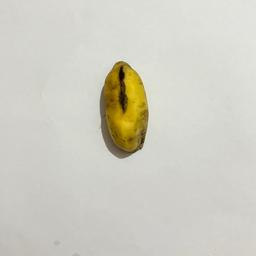
Banana variety: Sabri Kola